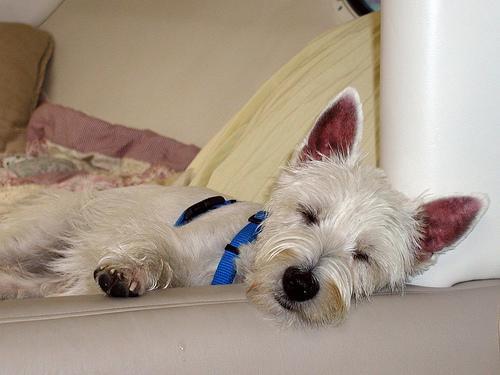
West_Highland_white_terrier